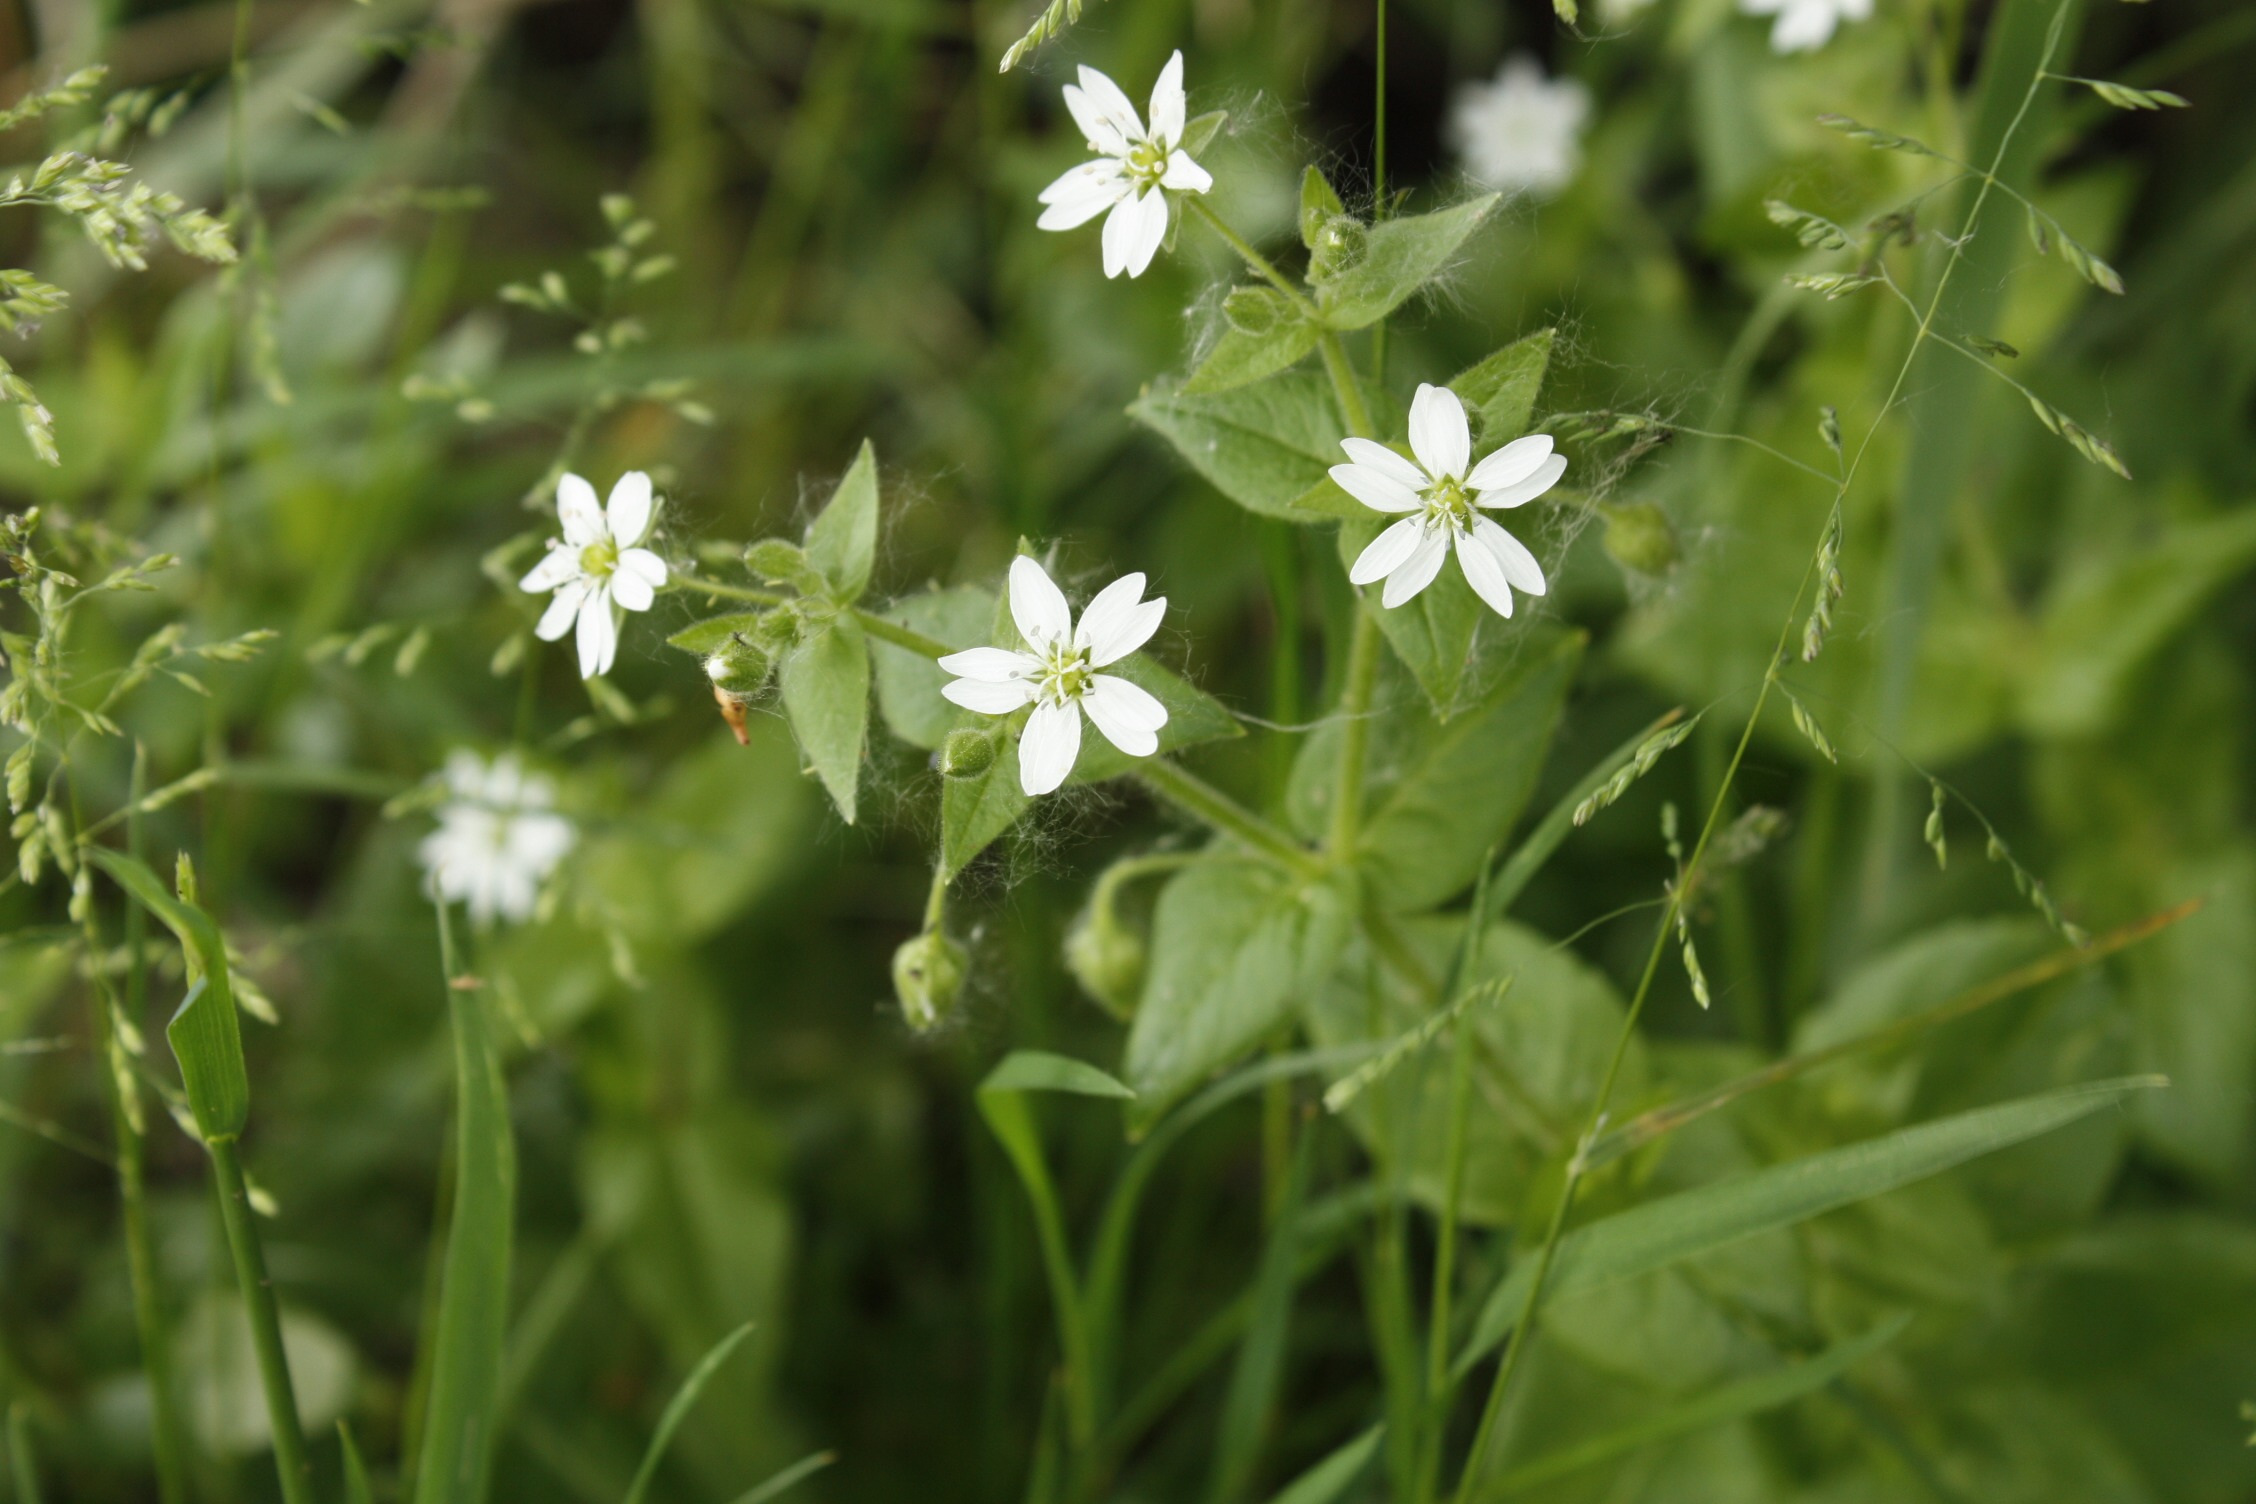
grass, plant, meadow, flower, summer, green, herb, produce, macro, fresh, flora, white flower, wildflower, summer flowers, flowering plant, annual plant, land plant, stitchwort